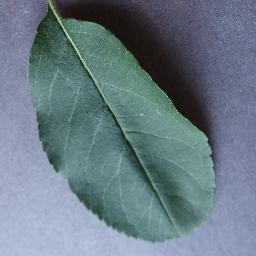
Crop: apple
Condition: healthy